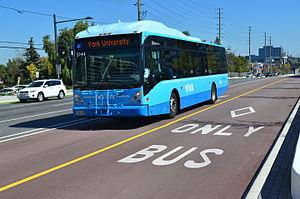
Viva est un réseau de bus à haut niveau de service desservant la municipalité d'York, dans la région du Grand Toronto, au Canada. Il fait partie intégrante du réseau de lignes de bus exploité par l'York Region Transit, l'opérateur public régissant les transports en commun de la municipalité régionale d'York.